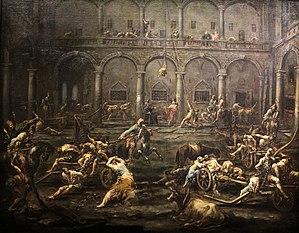
Alessandro Magnasco, dit Il Lissandrino est un peintre italien rococo de l'école génoise.